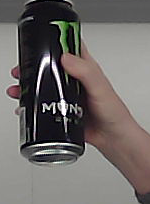
Product: monster_energydrink